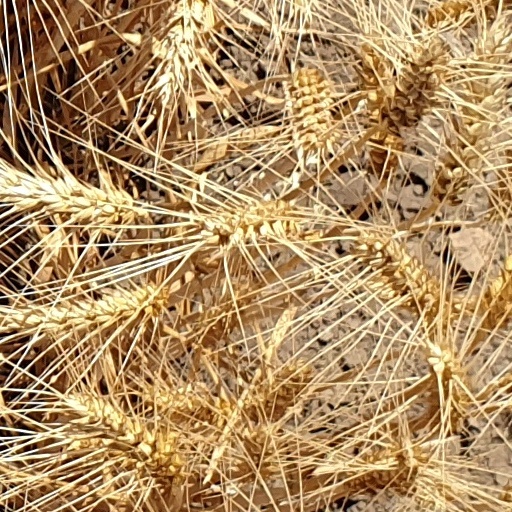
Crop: wheat